Swimming at the 2015 World Aquatics Championships – 4 × 100 metre mixed medley relay

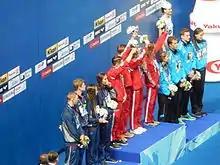
Victory Ceremony

The 4 × 100 metre mixed medley relay competition of the swimming events at the 2015 World Aquatics Championships was held on 5 August with the heats and the final.